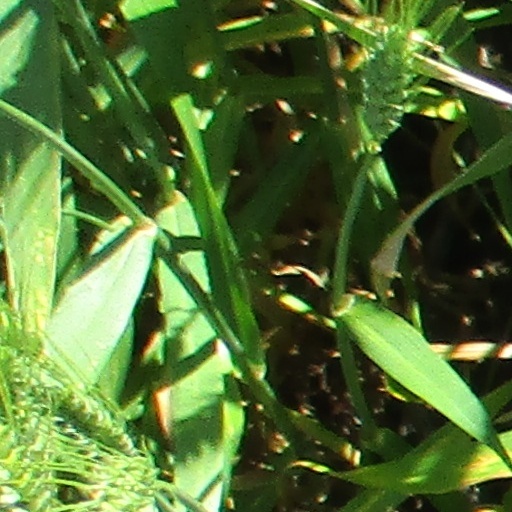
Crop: wheat